USS Nautilus (SSN-571)

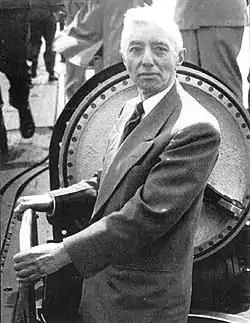
Admiral Hyman G. Rickover aboard the "Nautilus"

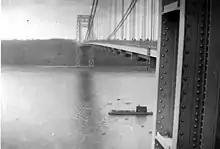
"Nautilus" passes under the George Washington Bridge during a visit to New York Harbor in 1956

The conceptual design of the first nuclear submarine began in March 1950 as project SCB 64. In July 1951, Congress authorized the construction of a nuclear-powered submarine for the U.S. Navy, which was planned and personally supervised by Captain Hyman G. Rickover, known as the "Father of the Nuclear Navy." On 12 December 1951, the Department of the Navy announced that the submarine would be called "Nautilus", the fourth U.S. Navy vessel to bear the name. The boat carried the hull number SSN-571.